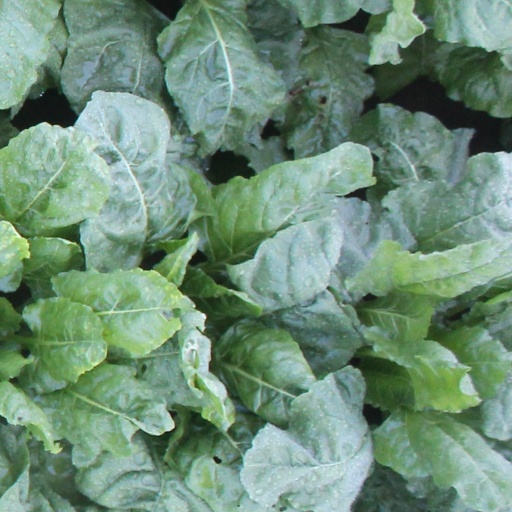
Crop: sugar beet